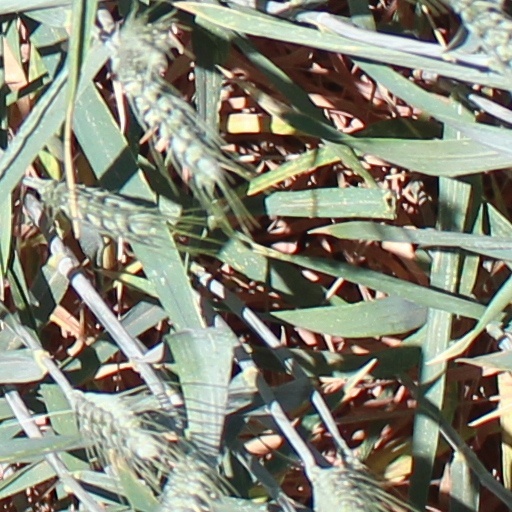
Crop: wheat